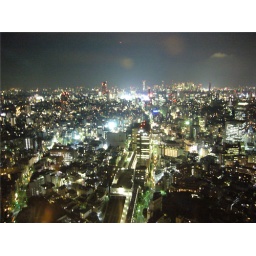
Japan: Top of Yebisu is38th and 39th floor of a building in Yebisu Garden Place. This was taken on the 39th Floor.